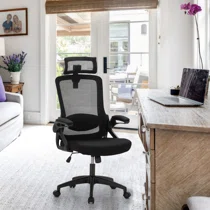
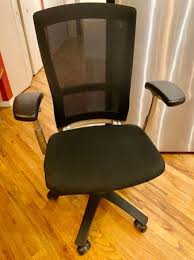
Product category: items_chair
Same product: no